Tropical Storm Tess

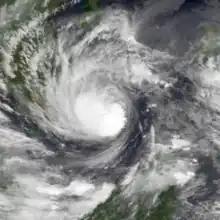
Tess at peak intensity on November 5

Severe Tropical Storm Tess known in the Philippines as Tropical Storm Welpring was the second of three tropical cyclones to directly impact the Philippines in a two-week time frame in 1988. An area of disturbed weather near the Philippines was first observed on November 1. Following an increase in organization, the disturbance was designated as a tropical cyclone on November 4. Moving west, Tess steadily strengthened due to favorable conditions aloft. During the evening of November 5, Tess was estimated to have achieved its highest intensity, with winds of . Rapid weakening then ensured as Tess neared Vietnam, and after making landfall in the country on November 6, Tess dissipated the next day.